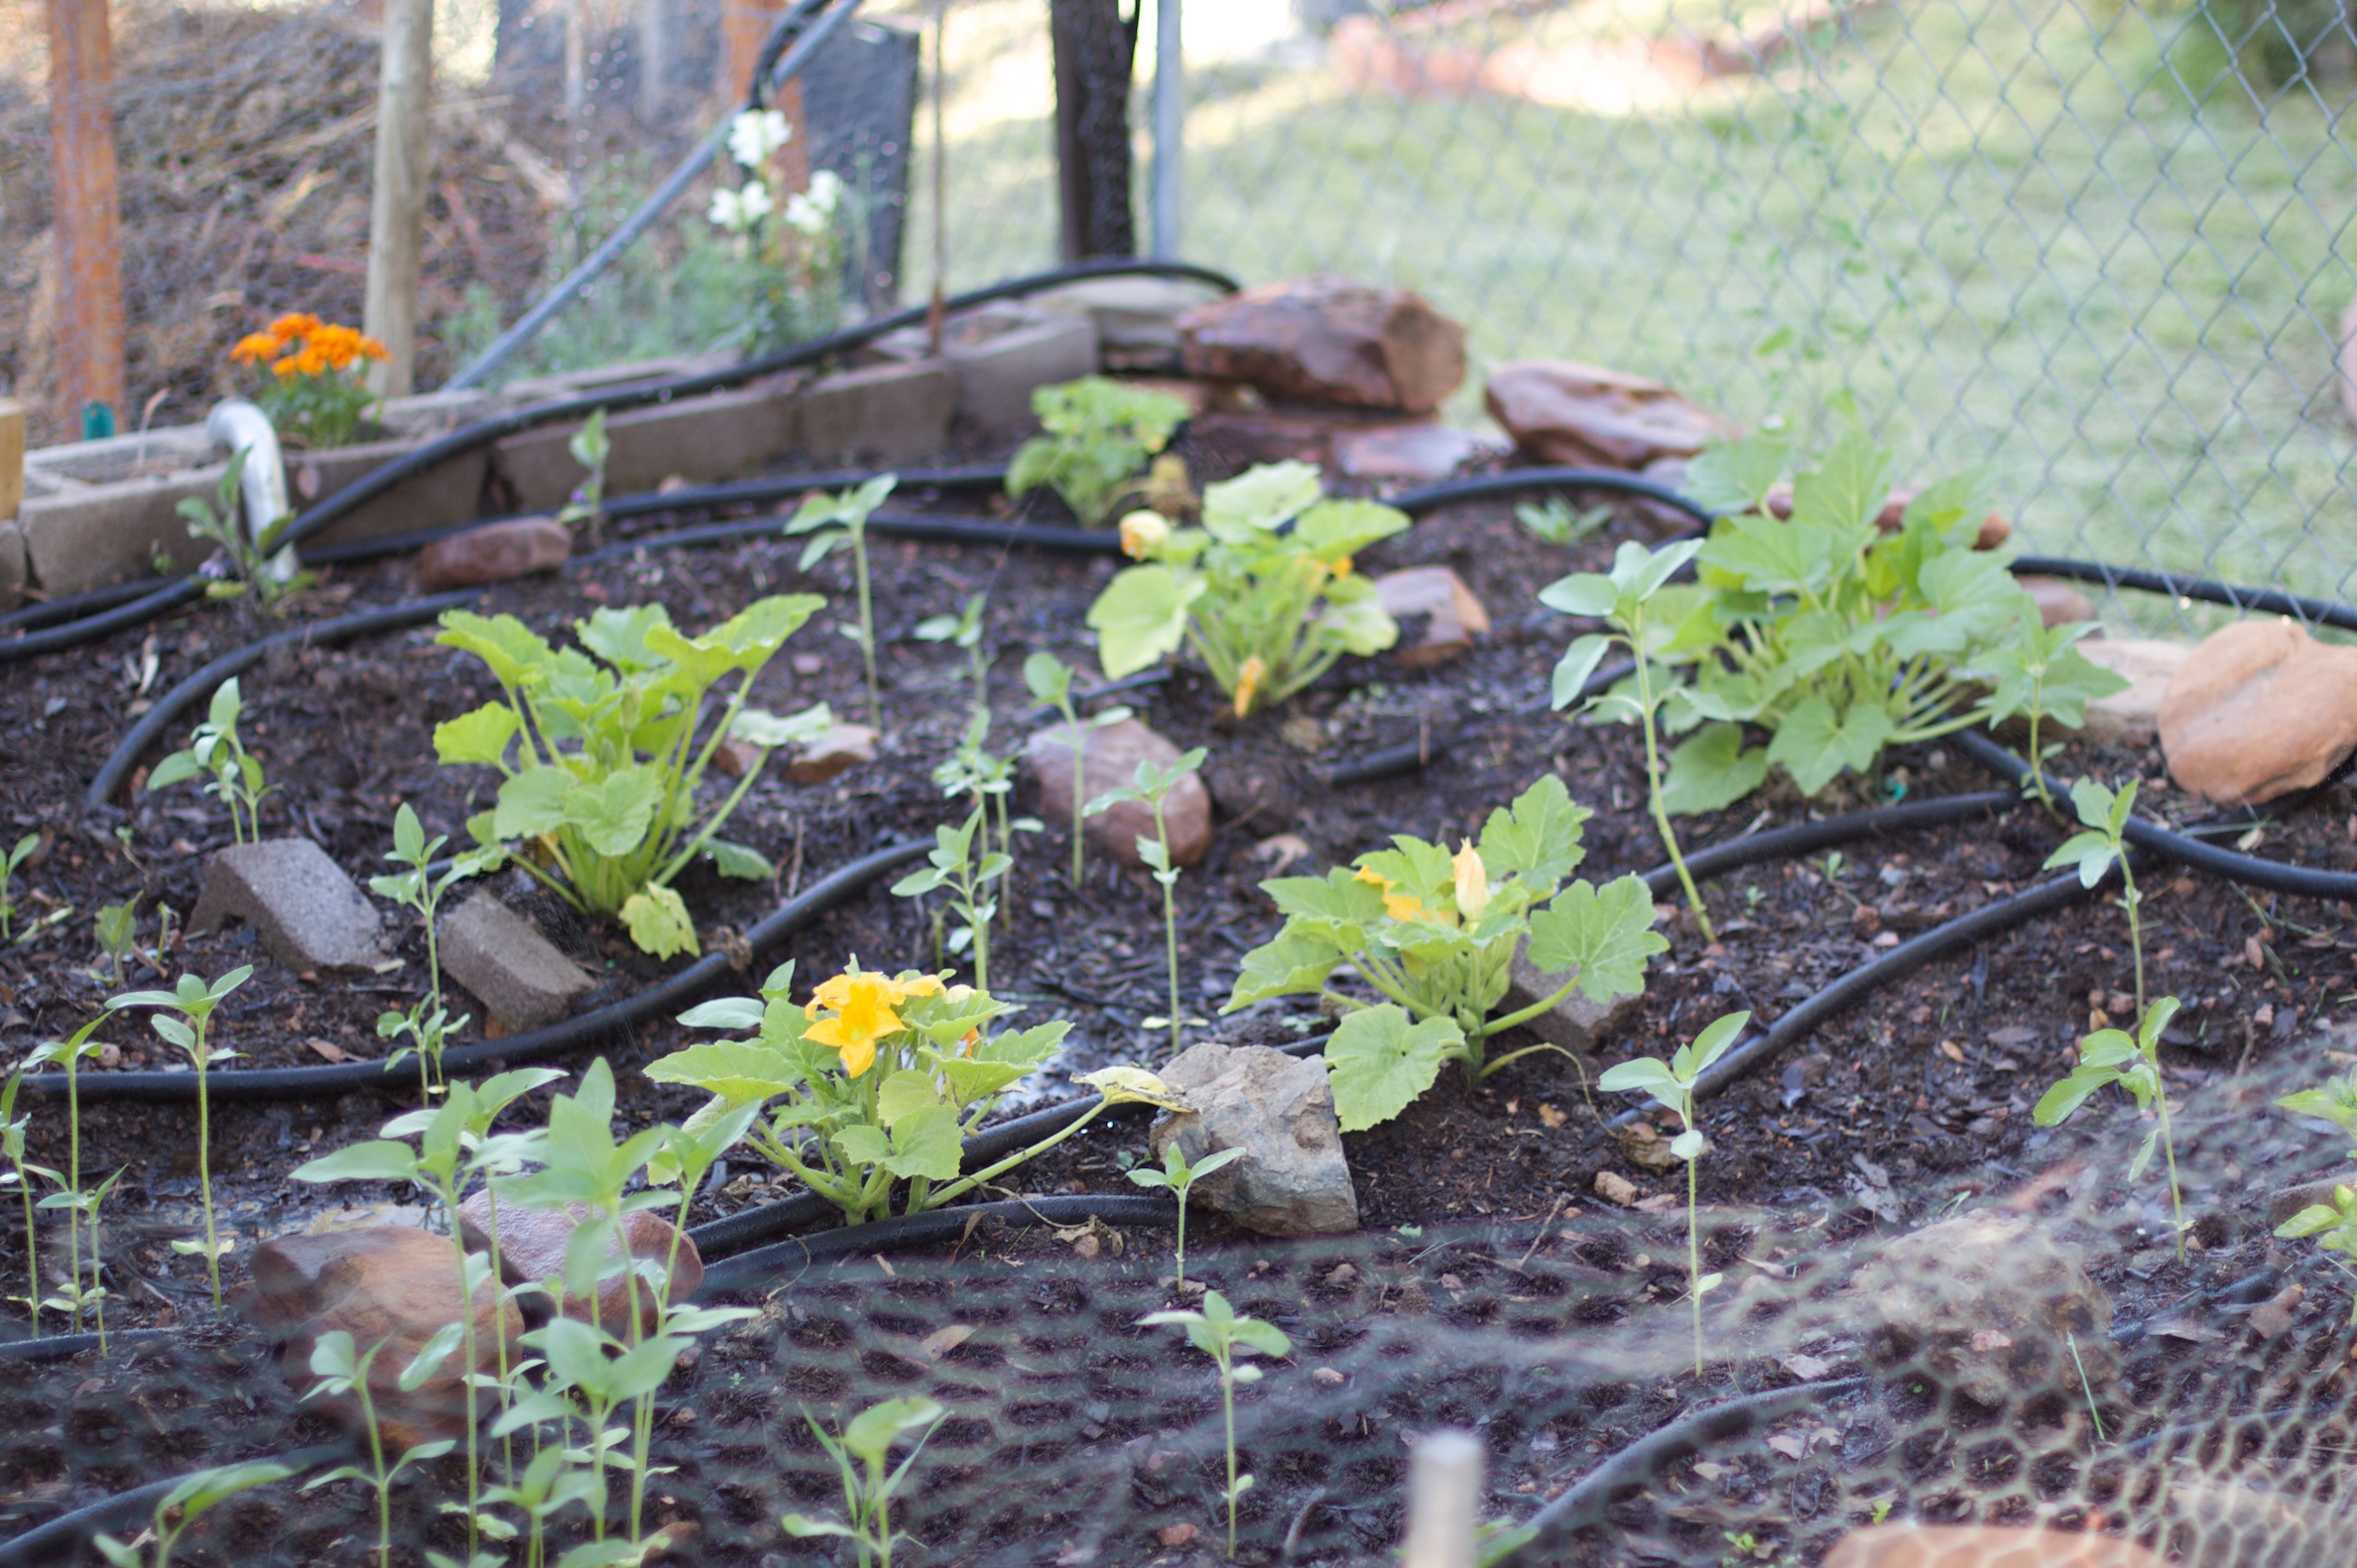
plant, leaf, flower, pond, food, produce, backyard, soil, garden, flora, ef50mmf14usm, yard